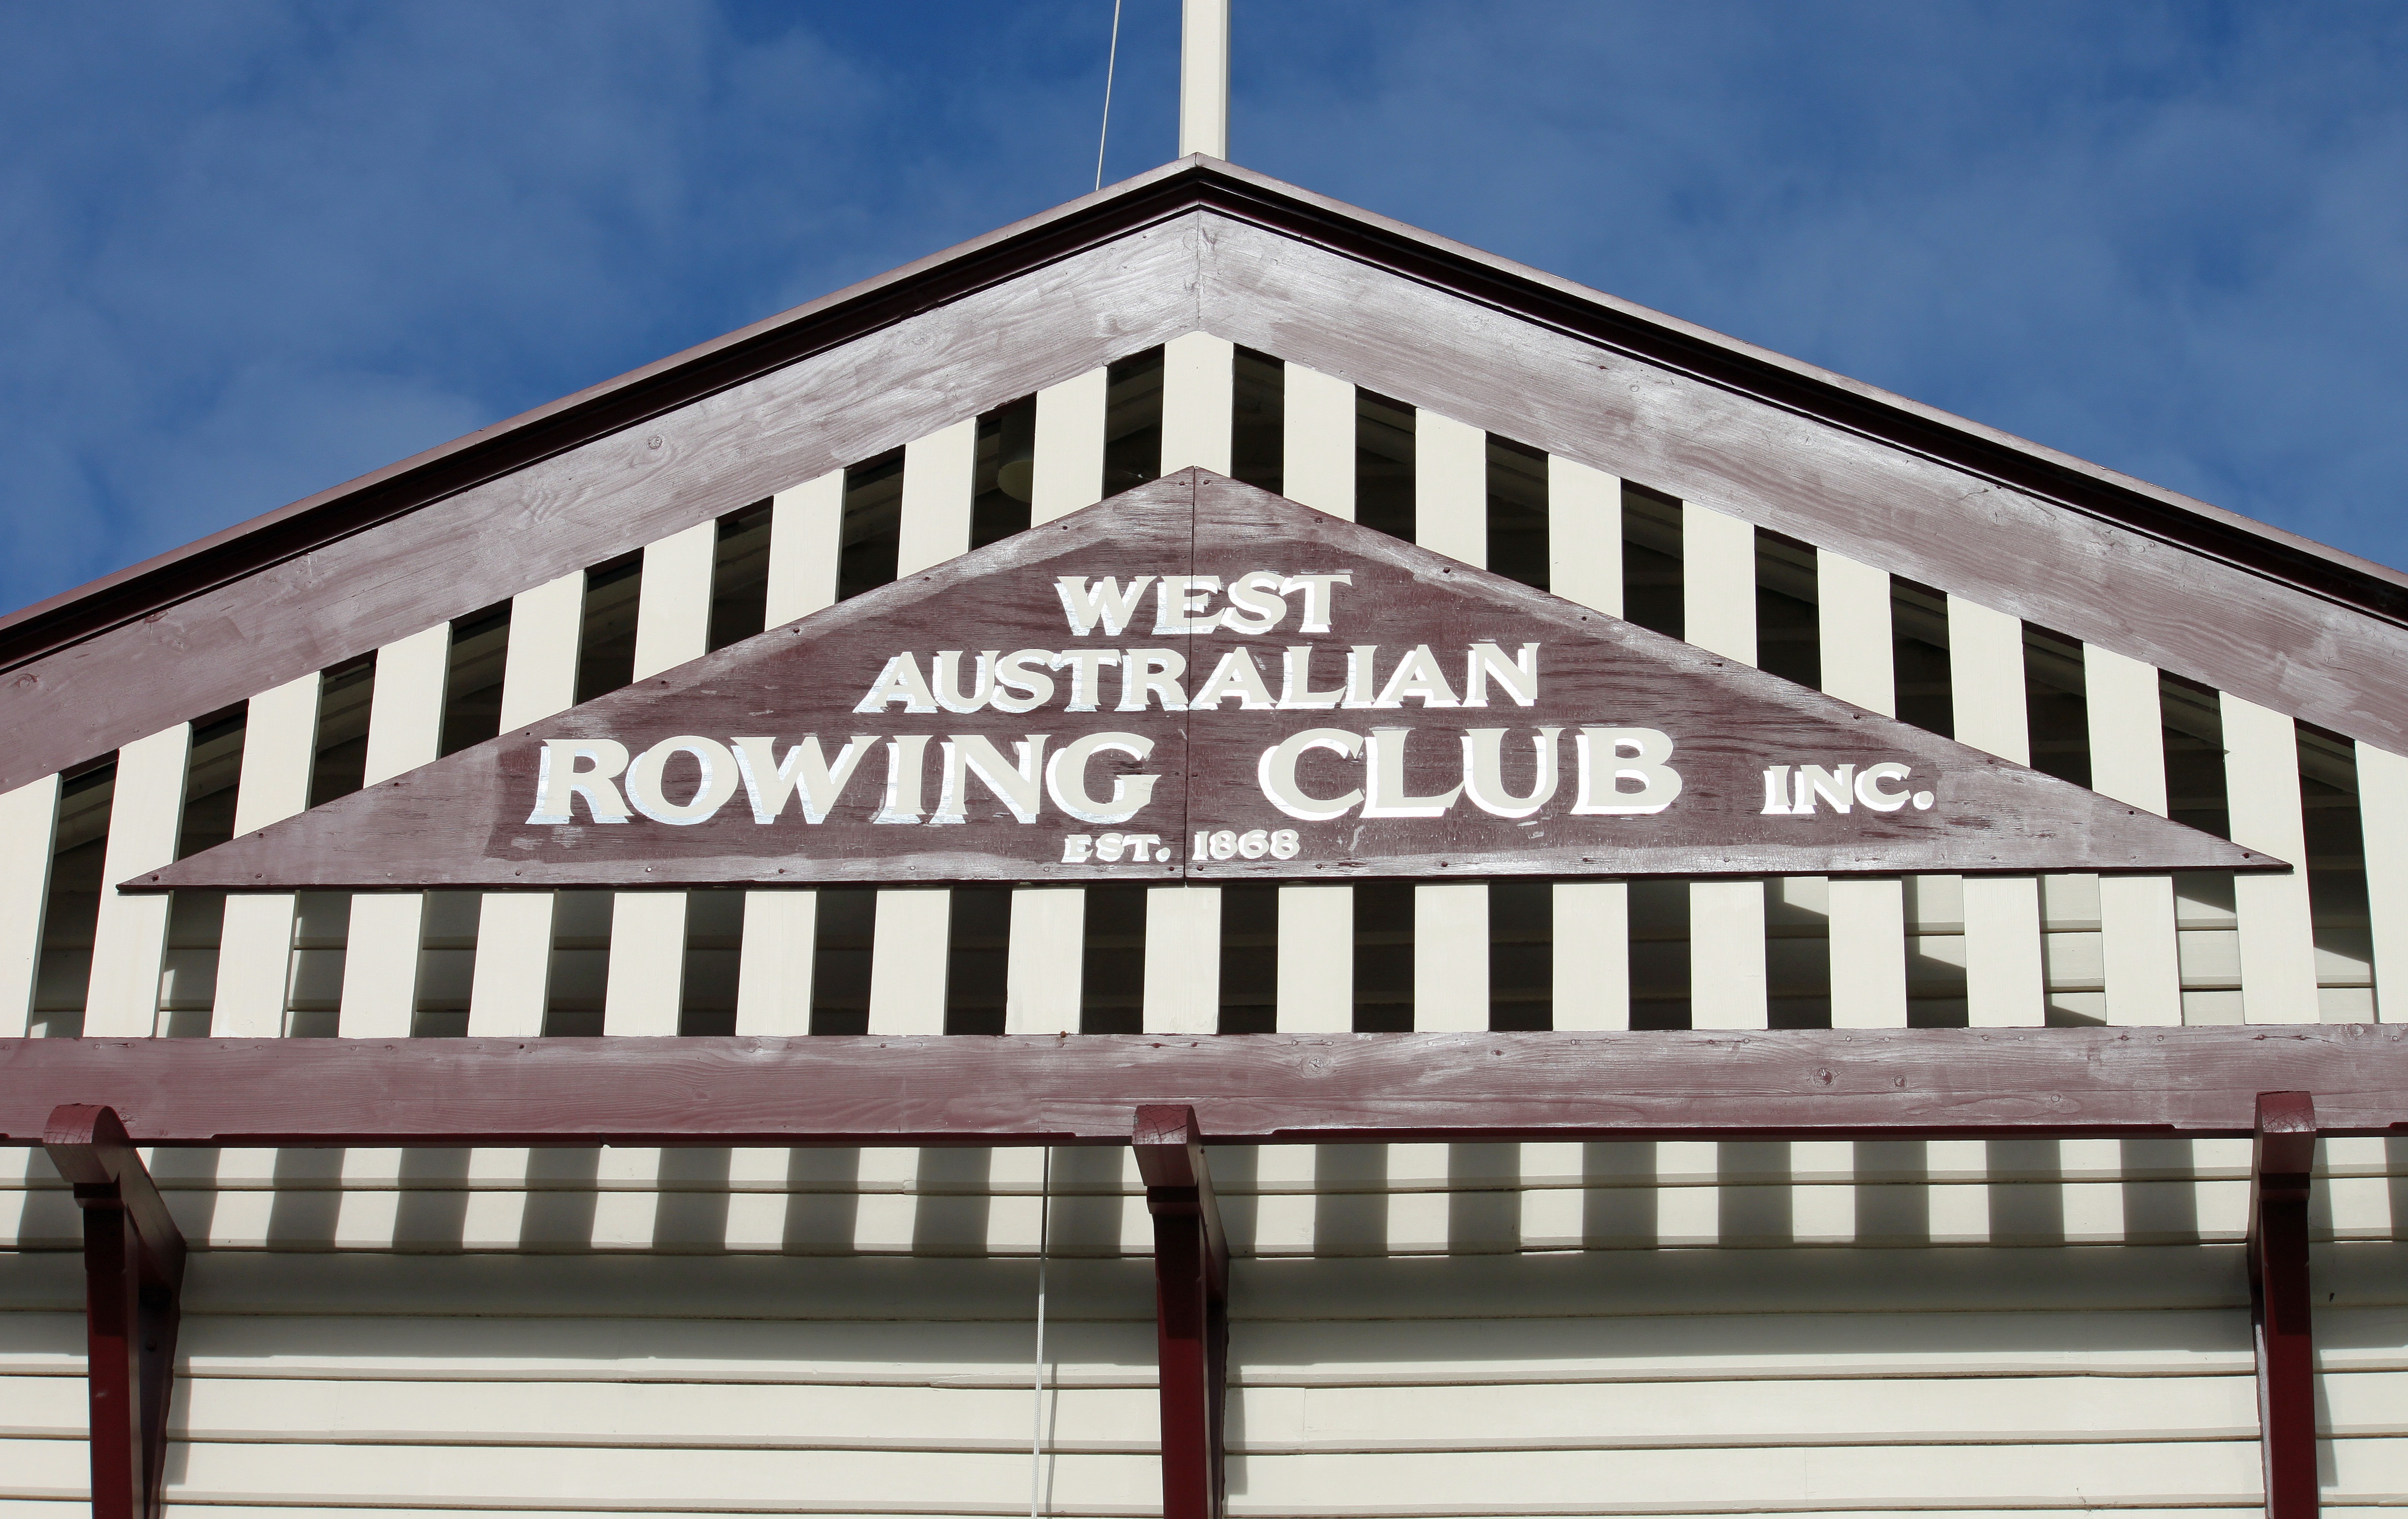
architecture, building, sign, landmark, facade, signage, stadium, australia, shape, perth, sailing club